Sergey Dvortsevoy

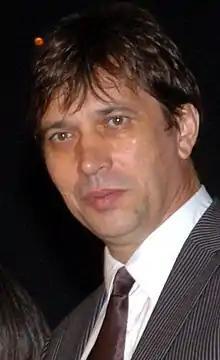
Sergey Vladimirovich Dvortsevoy

Sergey Vladimirovich Dvortsevoy (born 1962) is a Kazakh filmmaker of Russian origin. His 2008 feature film "Tulpan", was Kazakhstan's 2009 Academy Awards official submission to Foreign Language Film category.